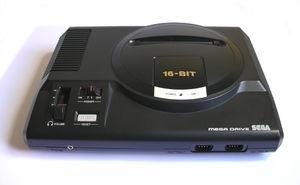
Prince of Persia est un jeu vidéo d'action/réflexion et d'aventure en deux dimensions développé par Brøderbund et sorti en 1989 pour le micro-ordinateur 8 bits Apple II. Développé par Jordan Mechner pendant près de 4 ans, il rencontre un fort succès. Traduit dans 6 langues, et porté sur une vingtaine de supports, le jeu s'est vendu à plus de 2 millions d'exemplaires à travers le monde.
Sega Corporation est une société japonaise de développement et d'édition de jeux vidéo, ainsi qu'un fabricant de bornes et systèmes d'arcade.